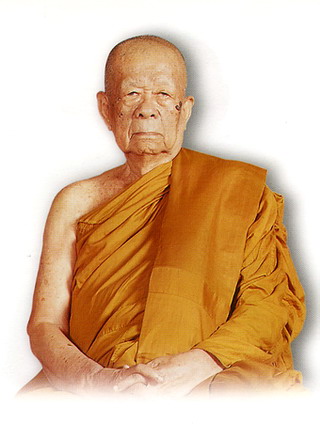
สมเด็จพระพุทธปาพจนบดี (ทองเจือ จินฺตากโร)

สมเด็จพระพุทธปาพจนบดี นามเดิม ทองเจือ สายเมือง ฉายา จินฺตากโร (2 มีนาคม พ.ศ. 2451 - 19 กรกฎาคม พ.ศ. 2551) เป็นสมเด็จพระราชาคณะฝ่ายธรรมยุติกนิกาย เคยดำรงตำแหน่งสำคัญ เช่น เจ้าอาวาสวัดราชบพิธสถิตมหาสีมารามราชวรวิหาร กรรมการมหาเถรสมาคม แม่กองงานพระธรรมทูต สังฆมนตรีช่วยว่าการองค์การเผยแผ่ เป็นต้น
== ประวัติ ==
สมเด็จพระพุทธปาพจนบดี มีนามเดิมว่า ทองเจือ สายเมือง เกิดเมื่อวันที่ 2 มีนาคม พ.ศ. 2452 (พุทธศักราชแบบใหม่) ตรงกับวันอังคารขึ้น 11 ค่ำ เดือน 4 ปีวอก ณ ปากคลองบางเขน เขตดุสิต กรุงเทพมหานคร
== อุปสมบท ==
สมเด็จพระพุทธปาพจนบดี บรรพชาเป็นสามเณร เมื่อวันที่ 28 พฤษภาคม พ.ศ. 2467 ณ วัดราชบพิธสถิตมหาสีมาราม โดยมีพระเจ้าวรวงศ์เธอ กรมหลวงชินวรสิริวัฒน์ สมเด็จพระสังฆราชเจ้า ทรงเป็นพระอุปัชฌาย์ และพระศาสนโศภน (ภา ภาณโก) เป็นพระศีลาจารย์
ต่อมาได้อุปสมบท เมื่อวันที่ 2 มิถุนายน พ.ศ. 2472 ณ วัดราชบพิธสถิตมหาสีมาราม โดยมีพระเจ้าวรวงศ์เธอ กรมหลวงชินวรสิริวัฒน์ สมเด็จพระสังฆราชเจ้า ทรงเป็นพระอุปัชฌาย์ พระวินัยมุนี (แปลก วุฑฺฒิญาโณ) เป็นพระกรรมวาจาจารย์ พระจุลคณิศร (จรัส สุตธโน) เป็นพระอนุสาวนาจารย์
== วิทยฐานะ ==
นักธรรมชั้นเอก เปรียญธรรม 6 ประโยค
== ลำดับสมณศักดิ์ ==
* พ.ศ. 2477 - เป็นพระครูฐานานุกรมในพระเจ้าวรวงศ์เธอ กรมหลวงชินวรสิริวัฒน์ สมเด็จพระสังฆราชเจ้า ที่ "พระครูวิจิตรธรรมคุณ"
* พ.ศ. 2489 - เป็นพระราชาคณะชั้นสามัญที่ "พระจินดากรมุนี"ราชกิจจานุเบกษา, แจ้งความสำนักคณะรัฐมนตรี เรื่อง พระราชทานสัญญาบัตรตั้งสมณศักดิ์, เล่ม ๖๓, ตอนที่ ๑๕ ง, ๑๙ มีนาคม ๒๔๘๙, หน้า ๓๕๘
* พ.ศ. 2495 - เป็นพระราชาคณะชั้นราช ในราชทินนามเดิม
* พ.ศ. 2498 - เป็นพระราชาคณะชั้นเทพ ในราชทินนามเดิม
* พ.ศ. 2501 - เป็นพระราชาคณะชั้นธรรมที่ "พระธรรมจินดาภรณ์ สุนทรธรรมกถิกบัณฑิต ศาสนกิจอุปายโกศล นฤมลคณานุนายก ตรีปิฎกญาณวิภูษิต ยติคณิสสร บวรสังฆาราม คามวาสี"ราชกิจจานุเบกษา, แจ้งความสำนักคณะรัฐมนตรี เรื่อง พระราชทานสัญญาบัตรตั้งสมณศักดิ์, เล่ม ๗๕, ตอนที่ ๑๐๙, ๒๓ ธันวาคม ๒๕๐๑, หน้า ๓๑๓๑
* พ.ศ. 2515 - เป็นพระราชาคณะเทียบชั้นรองสมเด็จพระราชาคณะที่ "พระมหารัชมังคลาจารย์ ตรีปิฎกคุณาลังการวิภูสิต วิจิตรพุทธปฏิมาพิมพการี พรหมจารีพรตวินิฏฐ์ พุทธศาสนกฤตยาทร ธรรมยุตติกคณิสสร บวรสังฆาราม คามวาสี"ราชกิจจานุเบกษา, แจ้งความสำนักนายกรัฐมนตรี เรื่อง พระราชทานสัญญาบัตรตั้งสมณศักดิ์, เล่ม ๘๙, ตอนที่ ๒๐๒ ฉบับพิเศษ, ๓๑ ธันวาคม ๒๕๑๕, หน้า ๑
* พ.ศ. 2516 - เป็นรองสมเด็จพระราชาคณะที่ "พระพุทธพจนวราภรณ์ อดิศรวุฒิโสภณ วิมลศีลาจารวัตร สุทธิธรรมปฏิบัติวินยานุวาท พุทธศาสน์คณาธิกร ธรรมยุตติกคณิสสร บวรสังฆาราม คามวาสี"ราชกิจจานุเบกษา, พระบรมราชโองการ ประกาศสถาปนาสมณศักดิ์, เล่ม ๙๐, ตอนที่ ๑๗๗ ฉบับพิเศษ, ๒๘ ธันวาคม ๒๕๑๖, หน้า ๔-๖
* พ.ศ. 2532 - เป็นสมเด็จพระราชาคณะ ชั้นสุพรรณบัฏที่ "สมเด็จพระพุทธปาพจนบดี ศรีชินวรสิริวัฒนางกูร วิบูลคุณวิจิตรปริยัติธาดา สีลสมาจารวัตร วิสุทธิพัฒนพิริยคุณ อดุลธรรมกถาปสาทกร ธรรมยุติกคณิสสร บวรสังฆาราม คามวาสี อรัญวาสี"ราชกิจจานุเบกษา, พระบรมราชโองการ ประกาศสถาปนาสมณศักดิ์, เล่ม ๑๐๗, ตอนที่ ๑๓๘ ฉบับพิเศษ, ๖ สิงหาคม ๒๕๓๓, หน้า ๑-๓
== งานการปกครอง ==
* พ.ศ. 2531 เป็นเจ้าอาวาสวัดราชบพิธสถิตมหาสีมาราม
* กรรมการมหาเถรสมาคม
* เจ้าคณะภาค 14 - 15 (ธรรมยุต)
* กรรมการมหามกุฏราชวิทยาลัย
* ประธานคณะกรรมการคณะธรรมยุต
* พระวินัยธรชั้นฎีกา ตามพระราชบัญญัติคณะสงฆ์ พ.ศ. 2484
* พ.ศ. 2503 เป็นสังฆมนตรีช่วยว่าการองค์การเผยแผ่ ซึ่งมีสมเด็จพระอริยวงศาคตญาณ สมเด็จพระสังฆราช (จวน อุฏฺฐายี)|สมเด็จพระมหาวีรวงศ์ (จวน อุฏฺฐายี) เป็นสังฆนายกราชกิจจานุเบกษา, ประกาศตั้งสังฆมนตรี, เล่ม ๗๗, ตอนที่ ๔๑, ๑๗ พฤษภาคม ๒๕๐๓, หน้า ๑๔๓๗-๙
* พ.ศ. 2541 เป็นผู้ปฏิบัติหน้าที่แทนสมเด็จพระสังฆราช เนื่องจากสมเด็จพระญาณสังวร สมเด็จพระสังฆราช สกลมหาสังฆปริณายก เสด็จไปปฏิบัติพระศาสนกิจ ณ ประเทศญี่ปุ่นราชกิจจานุเบกษา, ประกาศกระทรวงศึกษาธิการ เรื่อง ผู้ปฏิบัติหน้าที่แทนสมเด็จพระสังฆราช, เล่ม ๑๑๕, ตอนพิเศษ ๓๒ ง, ๒๗ เมษายน ๒๕๔๑, หน้า ๓
* พ.ศ. 2542 เป็นผู้ปฏิบัติหน้าที่แทนสมเด็จพระสังฆราช เนื่องจากสมเด็จพระญาณสังวร สมเด็จพระสังฆราช สกลมหาสังฆปริณายก เสด็จไปปฏิบัติพระศาสนกิจ ณ ประเทศอินเดียราชกิจจานุเบกษา, ประกาศกระทรวงศึกษาธิการ เรื่อง ผู้ปฏิบัติหน้าที่แทนสมเด็จพระสังฆราช, เล่ม ๑๑๖, ตอนพิเศษ ๒๗ ง, ๖ เมษายน ๒๕๔๒, หน้า ๓๔
== มรณภาพ ==
สมเด็จพระพุทธปาพจนบดี (ทองเจือ จินฺตากโร) เข้ารับการรักษาที่โรงพยาบาลศิริราช อาคาร 84 ปี ตั้งแต่วันที่ 16 เมษายน พ.ศ. 2551 รวม 95 วัน ด้วยอาการสมอง ไข้ เหนื่อยหอบ ทรุดตัวลง และได้มรณภาพด้วยโรคปอดติดเชื้อ เมื่อวันเสาร์ที่ 19 กรกฎาคม พ.ศ. 2551 เวลา 11:05 น. สิริอายุได้ 99 ปี พรรษา 79 มีพิธีพระราชทานเพลิงศพเมื่อวันที่ 7 มีนาคม พ.ศ. 2552 ณ เมรุหลวงหน้าพลับพลาอิศริยาภรณ์ วัดเทพศิรินทราวาส
== อ้างอิง ==
หมวดหมู่:สมเด็จพระราชาคณะ
หมวดหมู่:ภิกษุในสังกัดคณะสงฆ์ธรรมยุติกนิกาย
หมวดหมู่:สังฆมนตรีช่วยว่าการองค์การเผยแผ่
หมวดหมู่:เจ้าคณะภาค 14-15 (ธรรมยุต)
หมวดหมู่:เจ้าอาวาสวัดราชบพิธสถิตมหาสีมารามราชวรวิหาร
หมวดหมู่:แม่กองงานพระธรรมทูต
หมวดหมู่:กรรมการมหาเถรสมาคม
หมวดหมู่:เปรียญธรรม 6 ประโยค
หมวดหมู่:ชาวไทยที่มีอายุเกิน 100 ปี
หมวดหมู่:บุคคลจากกรุงเทพมหานคร
หมวดหมู่:เสียชีวิตจากโรคปอด